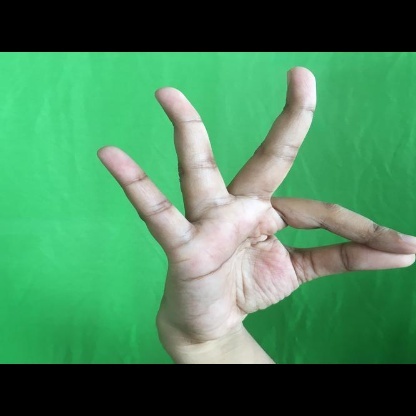
Mudra: Hamsasyam